Muscle contracture

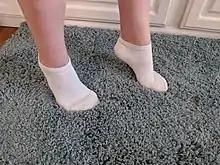
Toe walking in an autistic individual

Joints are usually immobilized in a shortened position resulting in changes within the joint connective tissue, and the length of the muscle and associated tendon. Prolonged immobilization facilitates tissue proliferation which impinges on the joint space. Maintaining a shortened position for a prolonged period of time leads to: fibrous adhesion formation, loss of sarcomeres, and a loss of tissue extensibility.